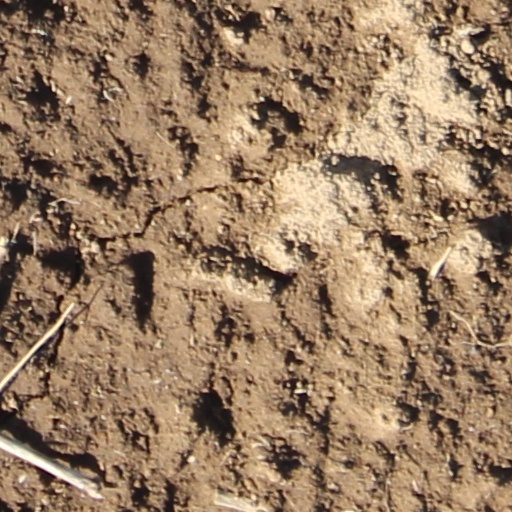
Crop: wheat